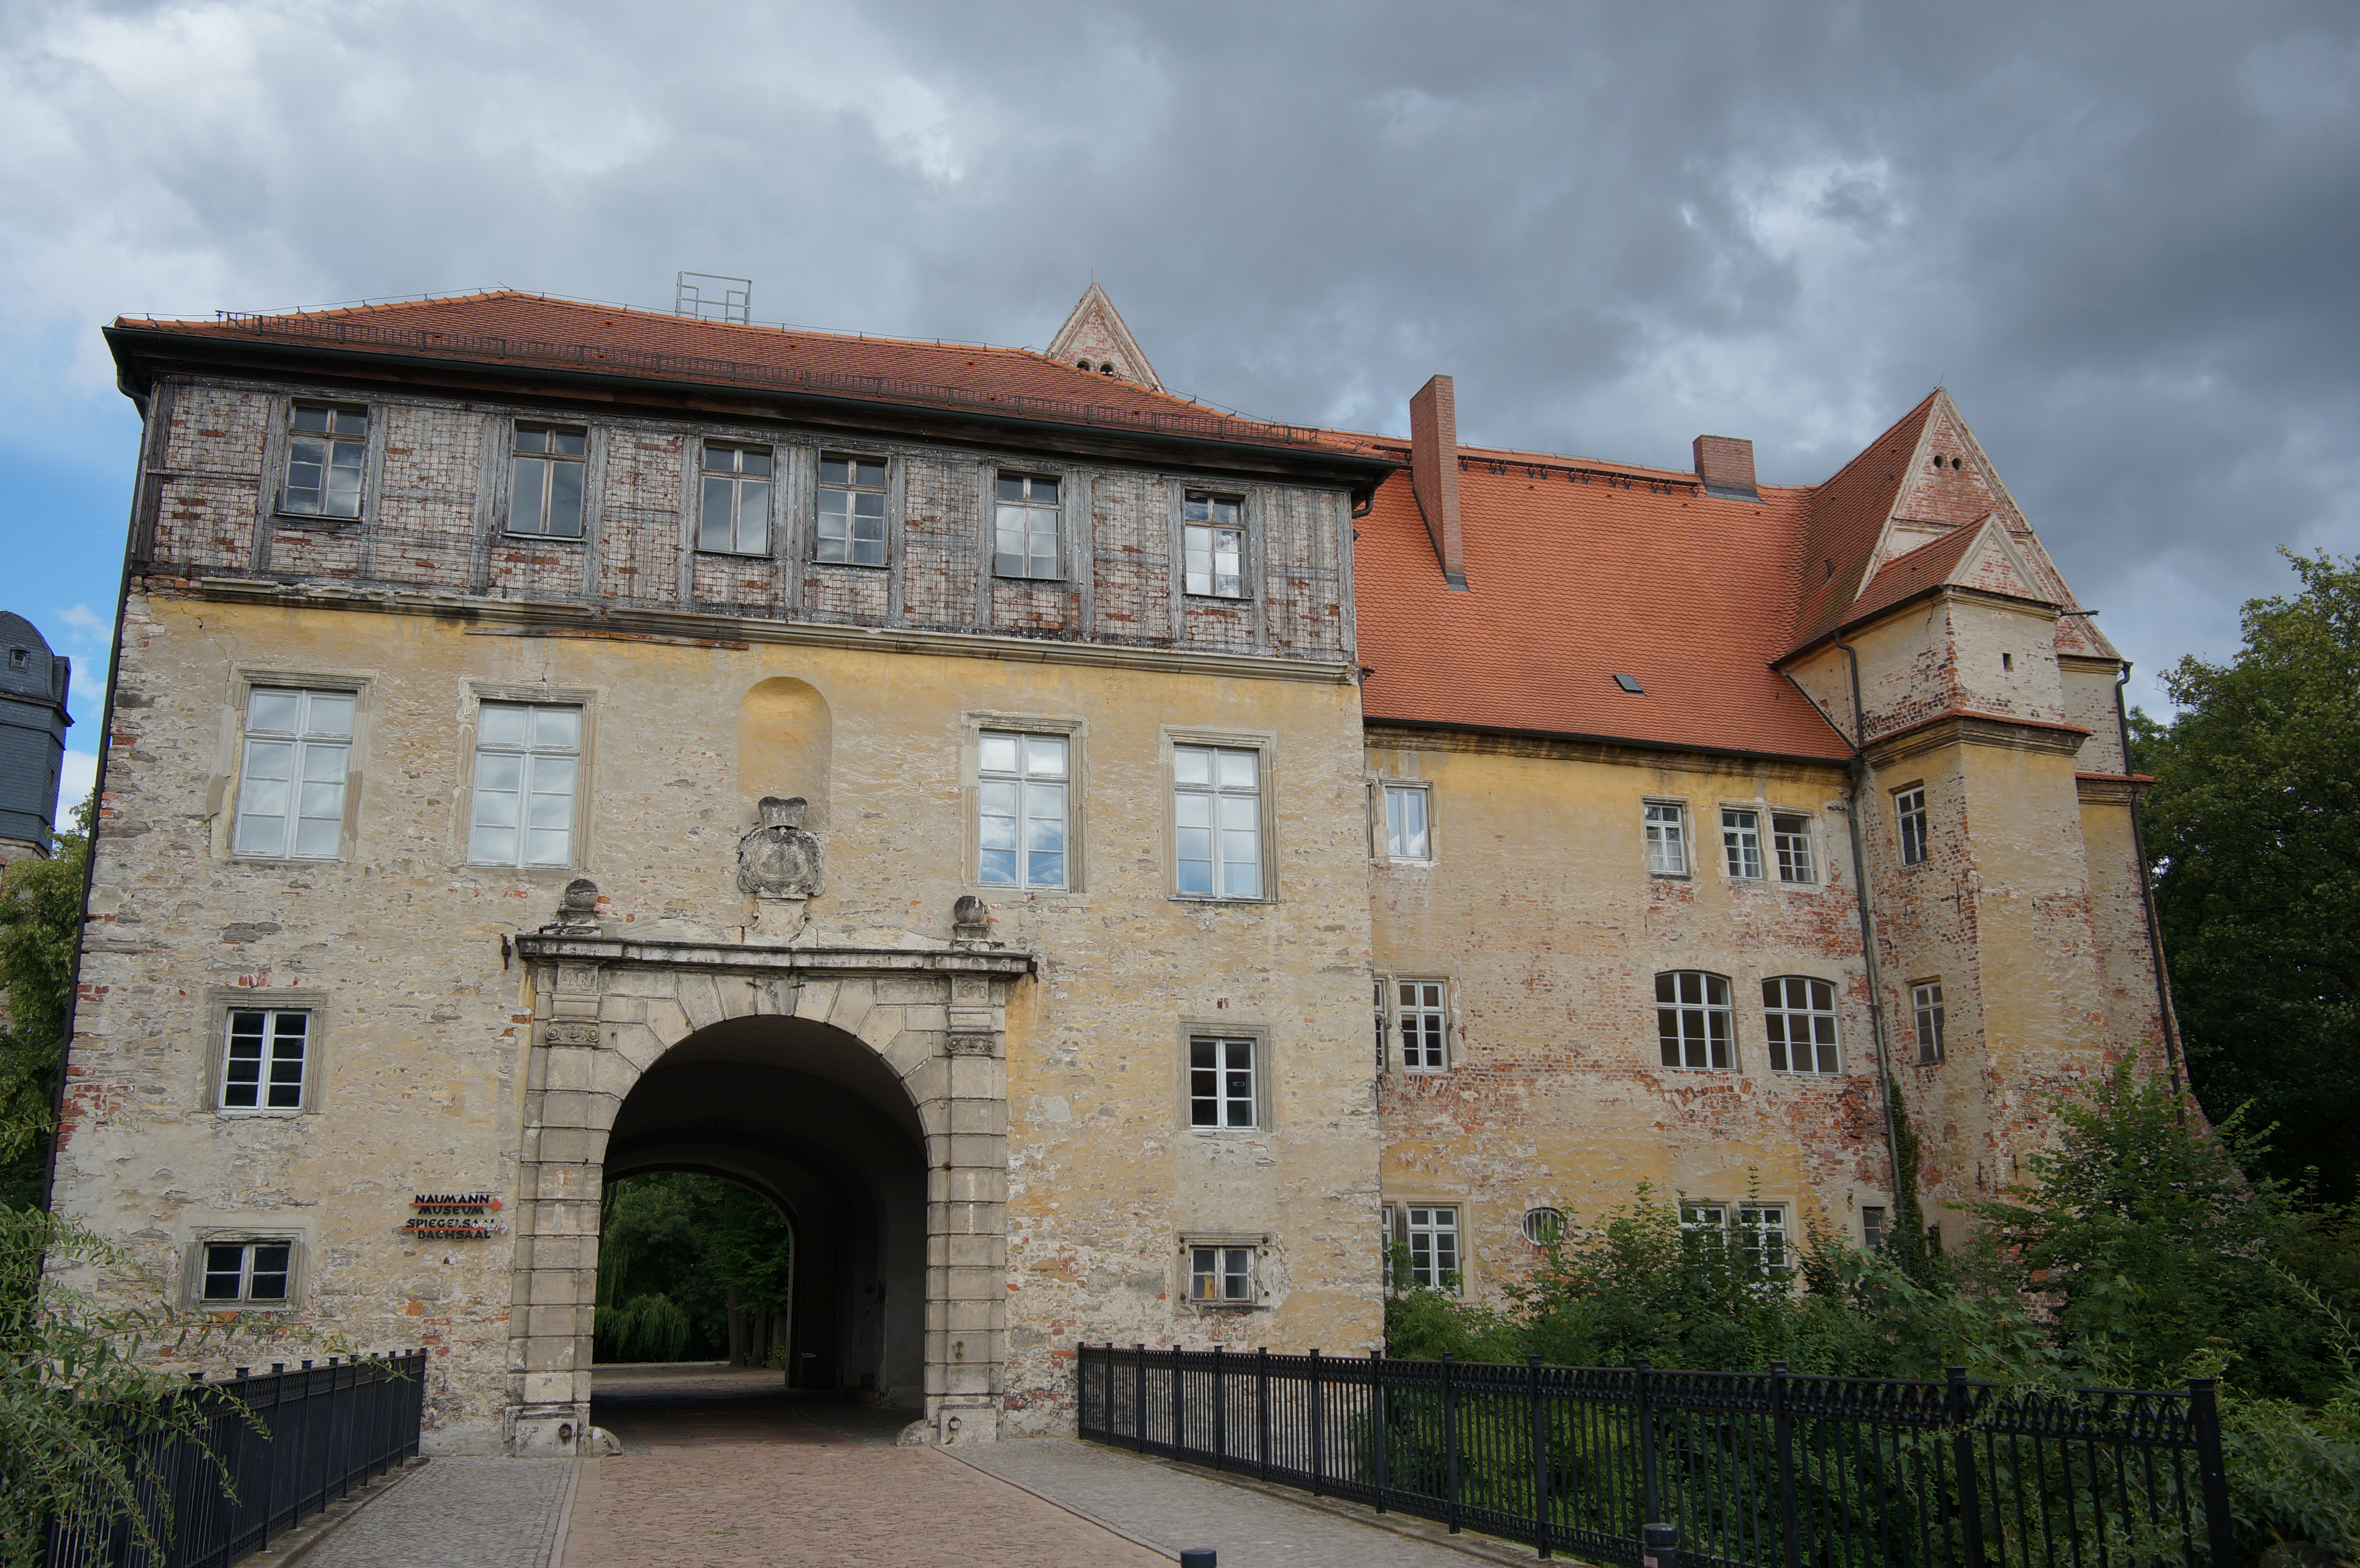
architecture, house, building, chateau, castle, facade, 2016, monastery, germany, deutschland, samyang, sony, estate, nex, nex6, saxonyanhalt, sachsenanhalt, 21mm, lenstagged, samyang21mm114umccse, samyang21mm, steffenzahn, manor house, k then, stately home, water castle